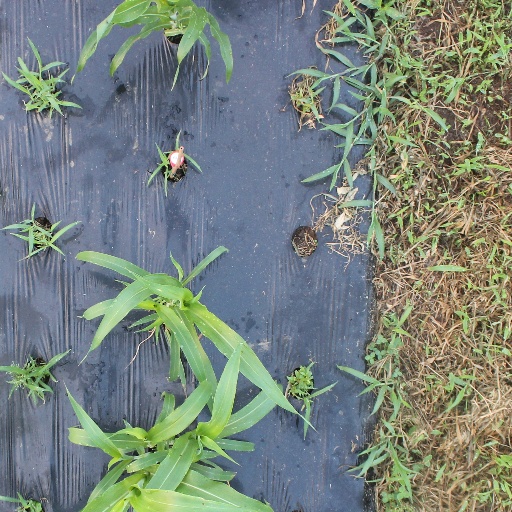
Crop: sorghum